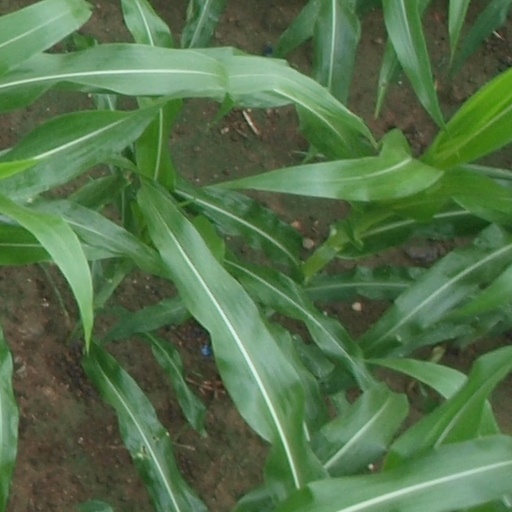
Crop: maize; corn